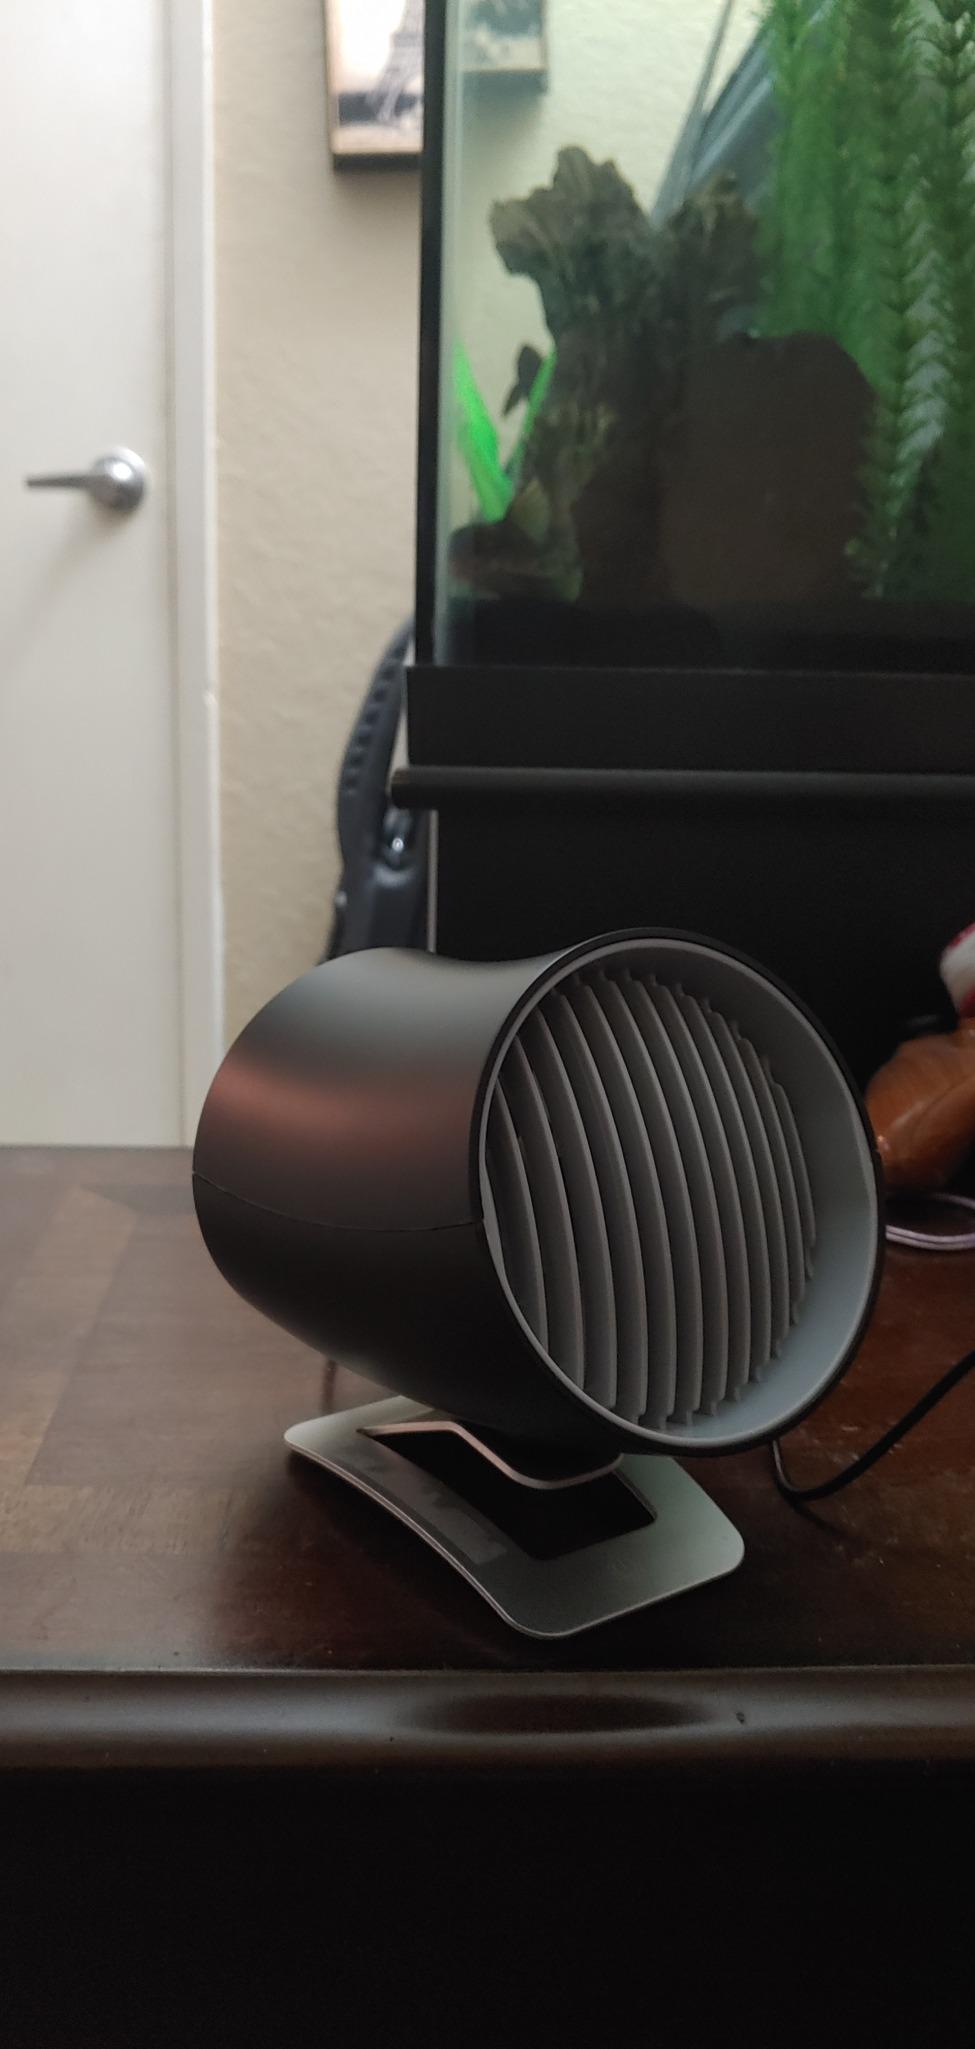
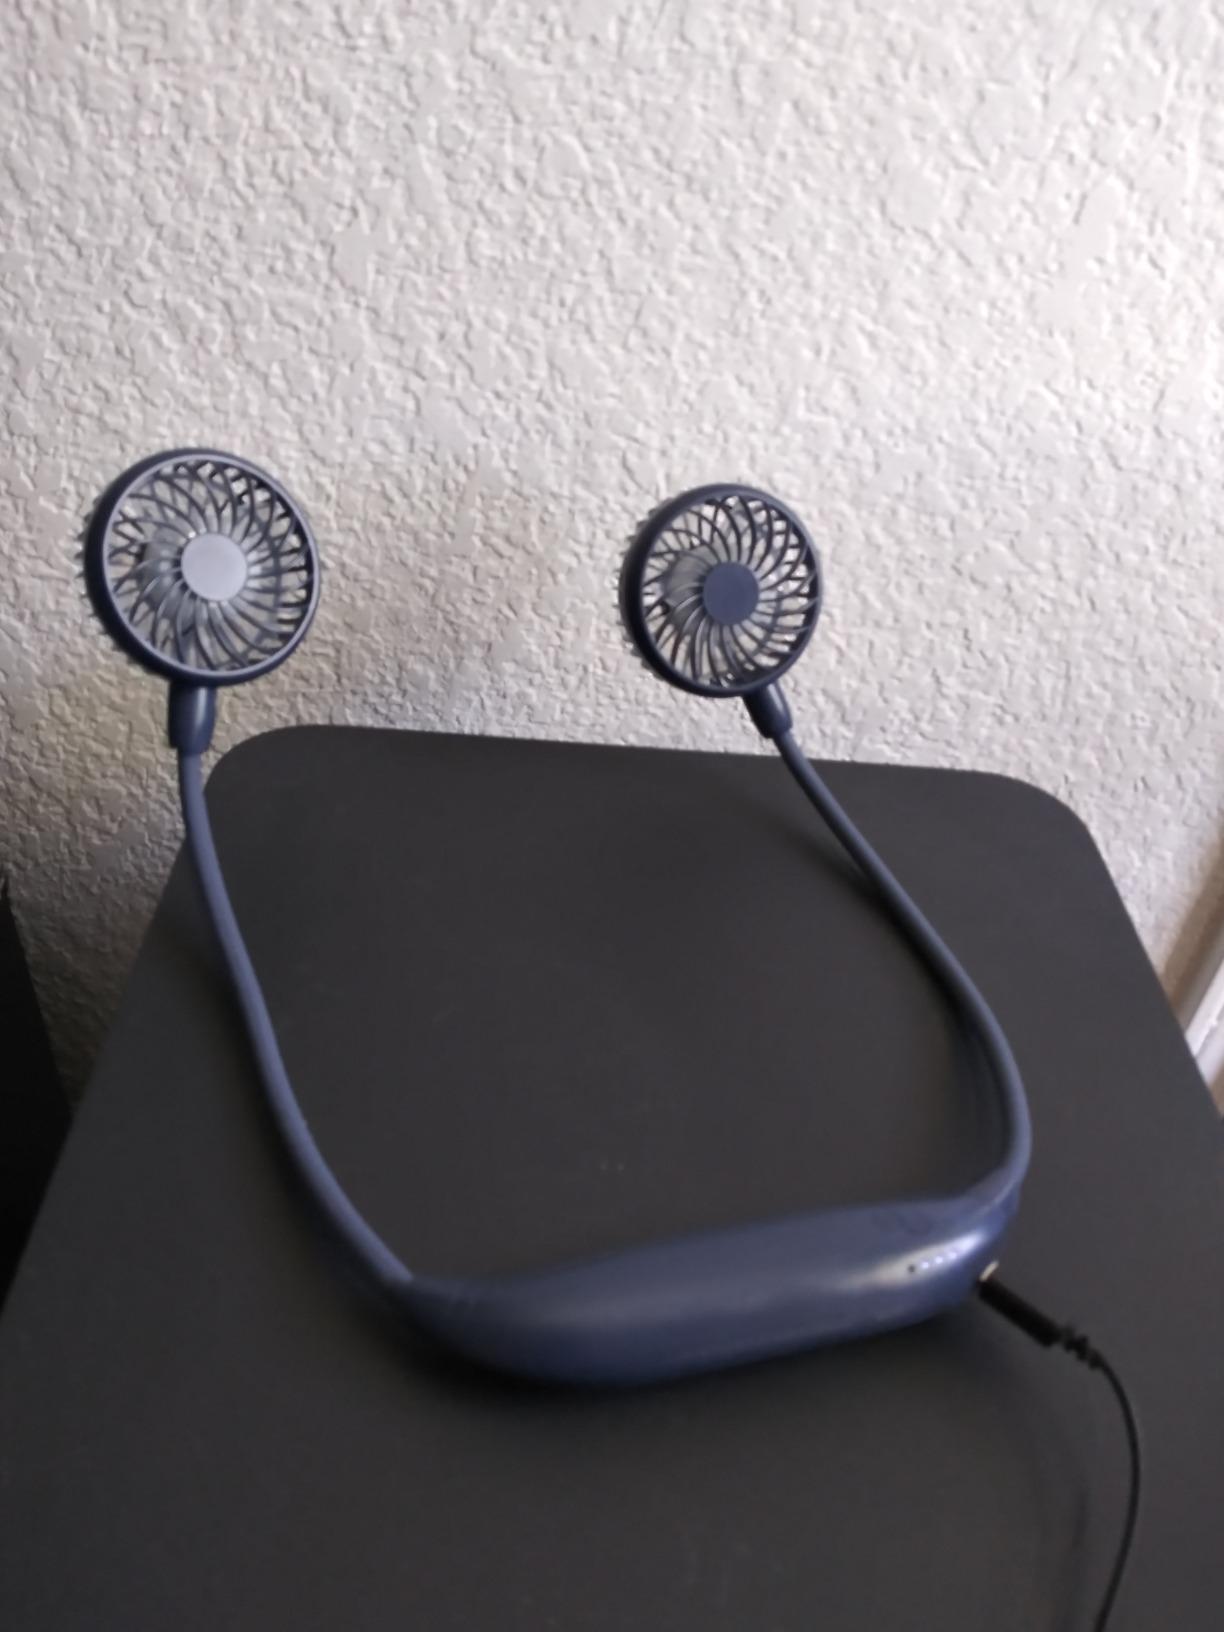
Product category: fan
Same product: no